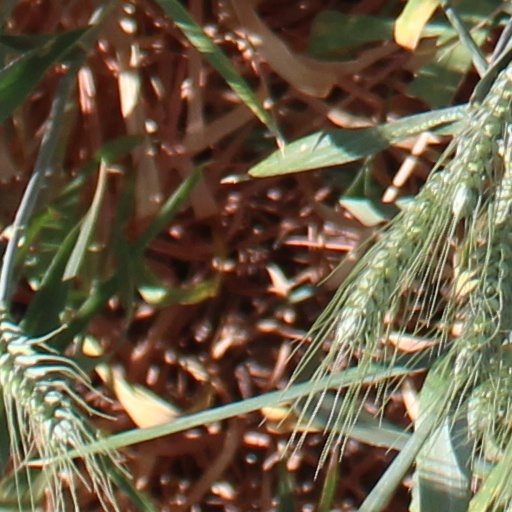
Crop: wheat